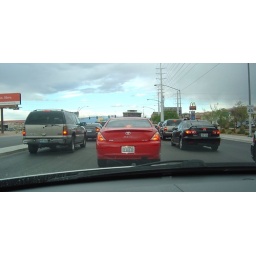
I love the license plate on the car in front...